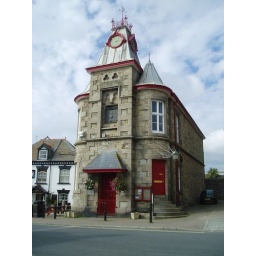
Another pretty establishment in picturesque Marazion. Pity I didn't zoom in on the sign to the left of the red door.